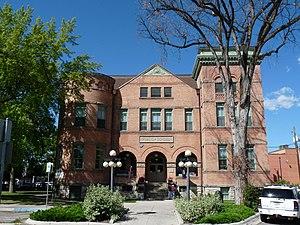
La ville de Kalispell est le siège du comté de Flathead, dans l’État du Montana, aux États-Unis. Sa population s’élevait à 19 927 habitants lors du recensement de 2010, estimée à 22 761 habitants en 2016. Il s'agit de la ville la plus proche du Parc national de Glacier.